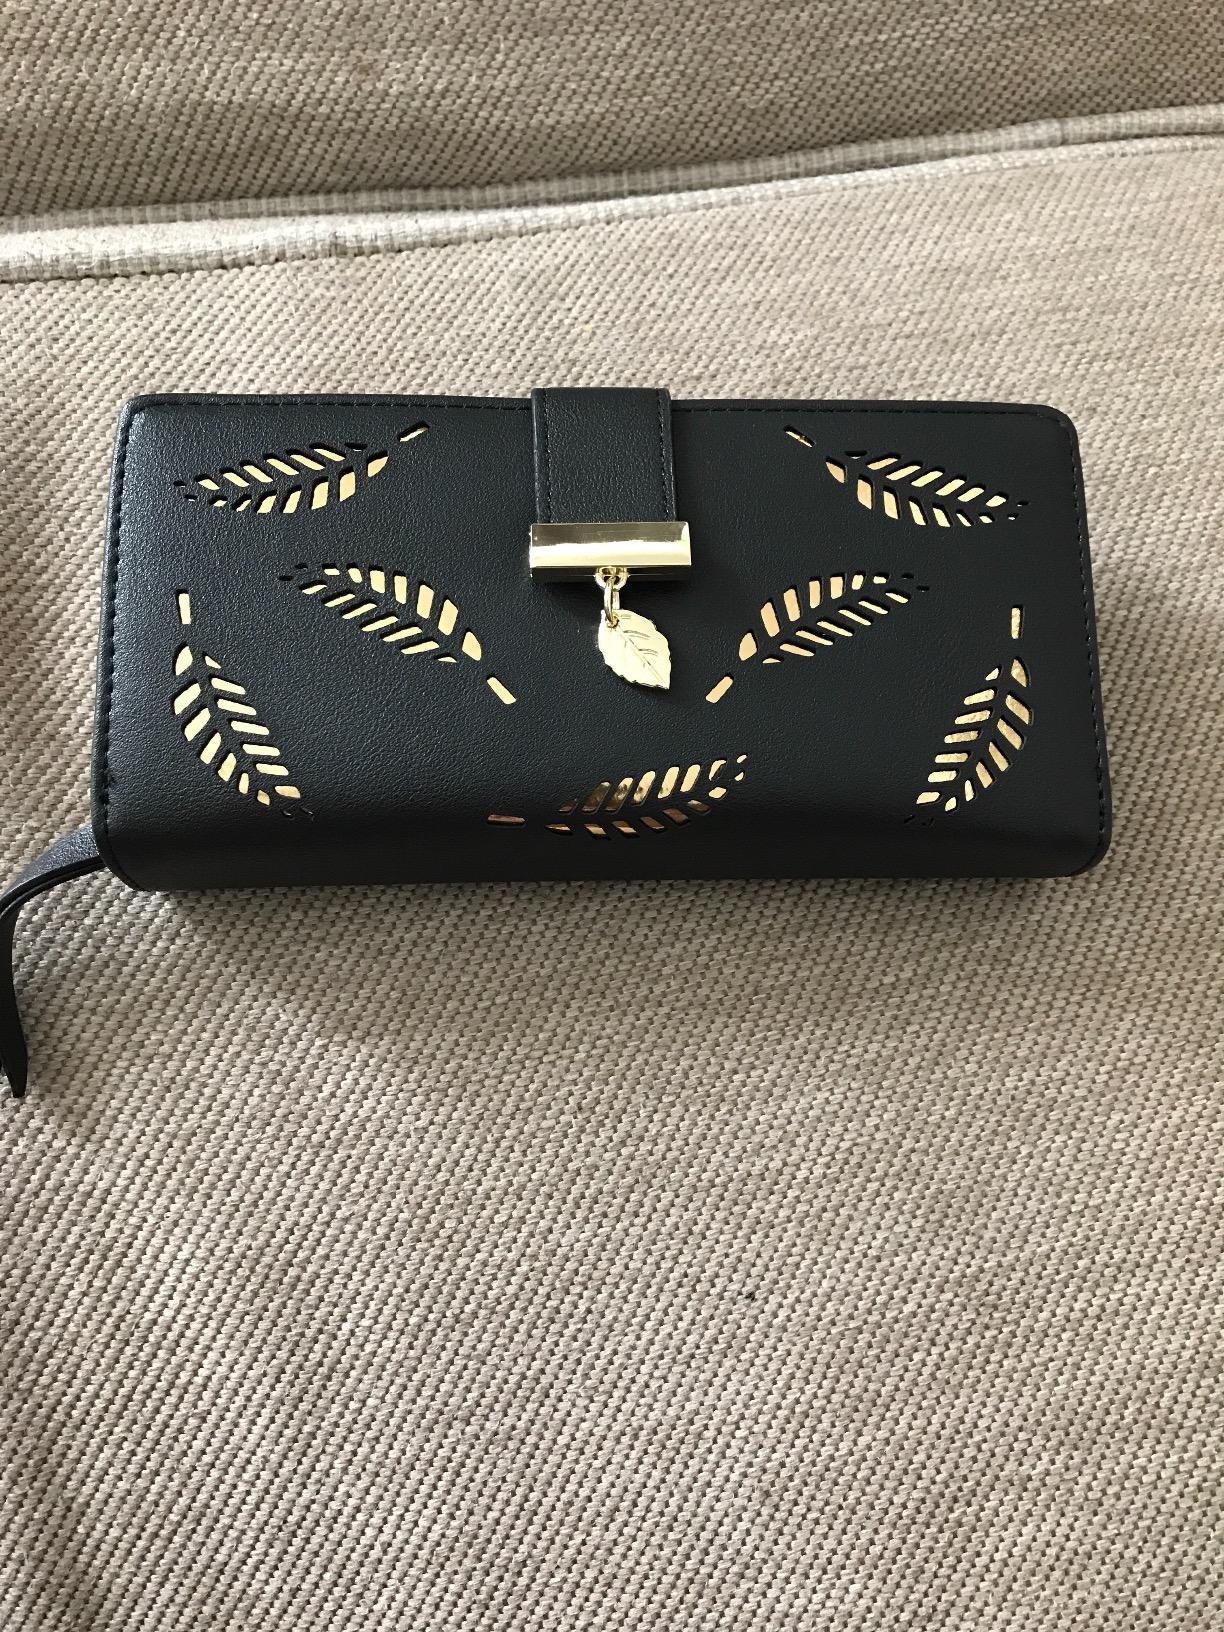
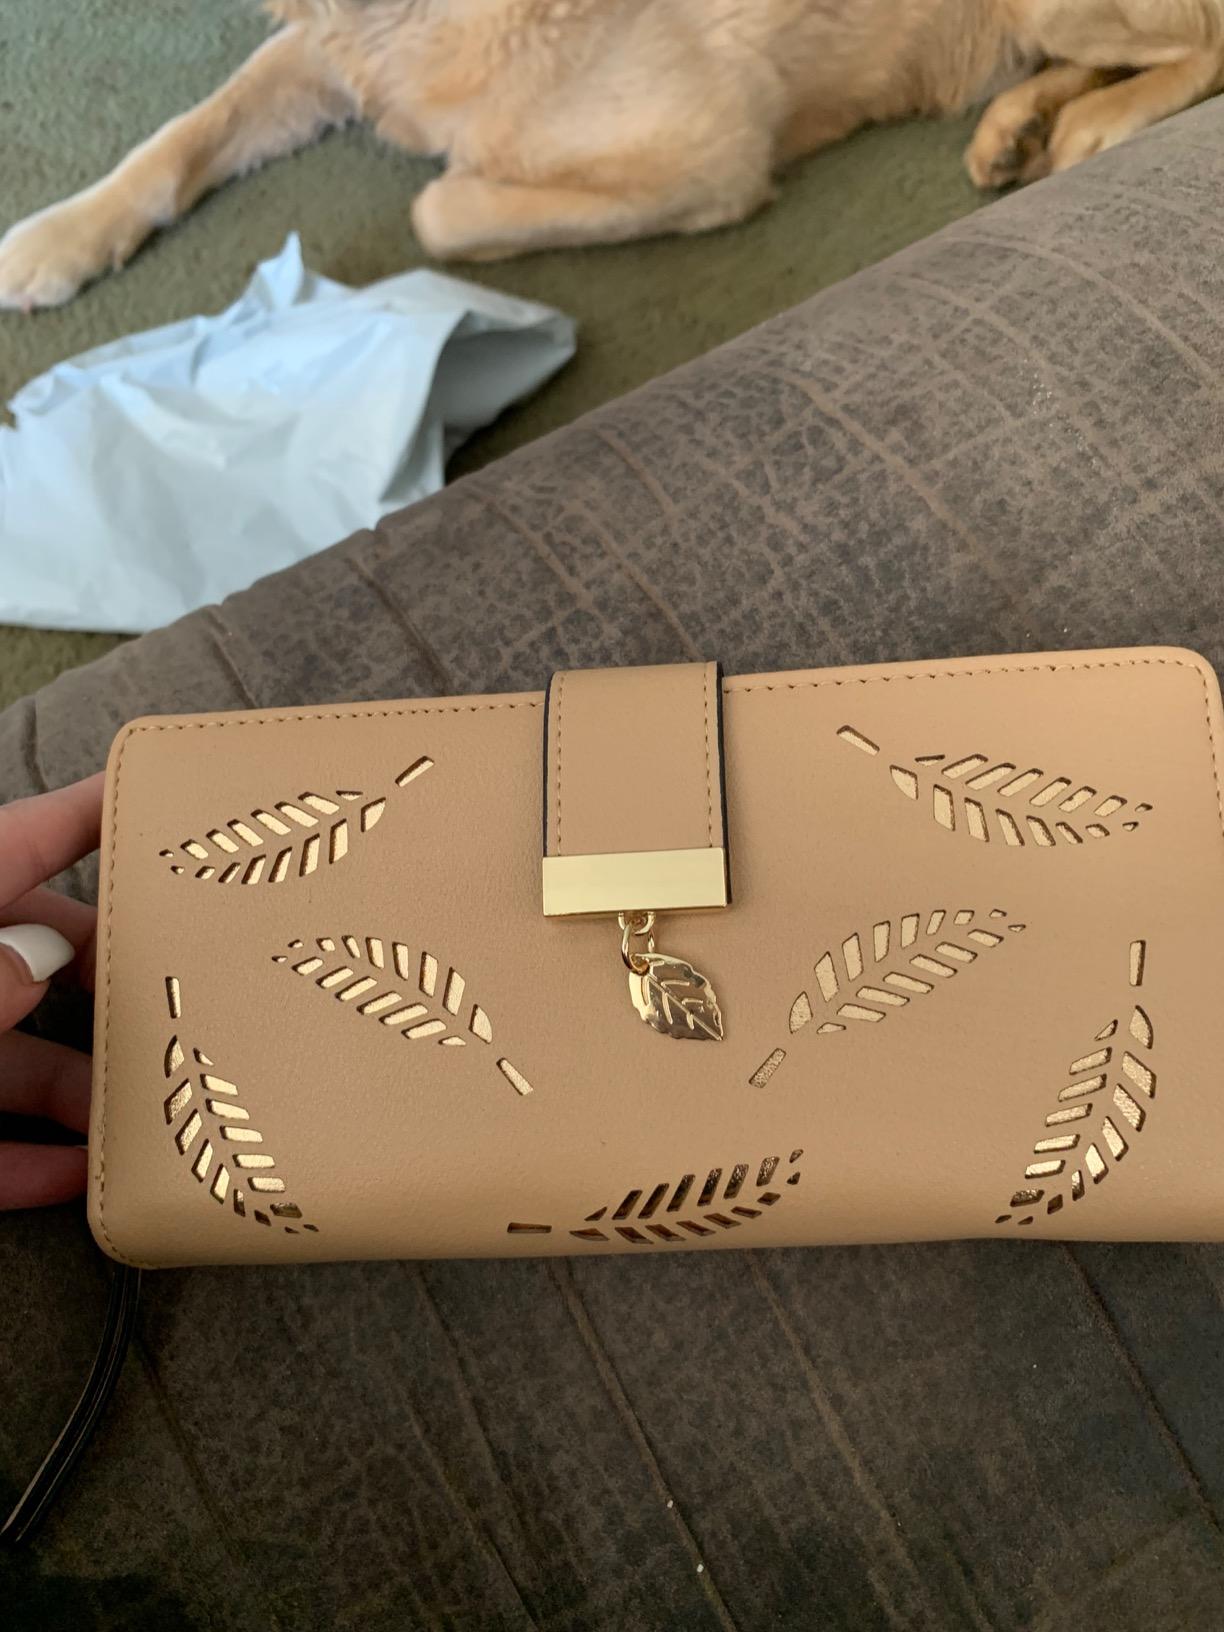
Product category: accessories_wallet
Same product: no